Internal combustion locomotive

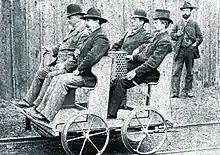
The 1887 Daimler draisine

Kerosene locomotives use kerosene as the fuel. They were the world's first oil locomotives, preceding diesel and other oil locomotives by some years.